The Art of the Game

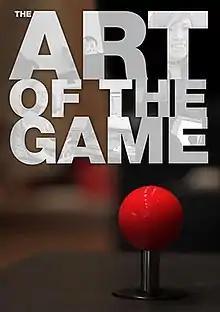
Film poster

The Art of the Game is an hour-long documentary film that explores the cultural importance of video gaming by following a group of students at the Academy of Art University in San Francisco as they compete for a job in the video game industry.